Fleshburn

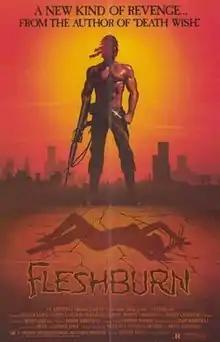
Theatrical release poster

Fleshburn is a 1984 American thriller film written and directed by George Gage and starring Steve Kanaly, Karen Carlson and Sonny Landham.